Moonfall (film)

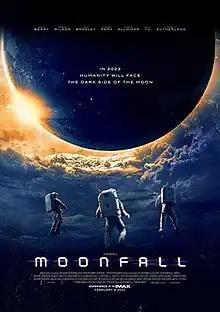
Theatrical release poster

Moonfall is a 2022 science fiction disaster film co-written, directed, and produced by Roland Emmerich. It stars Halle Berry, Patrick Wilson, John Bradley, Michael Peña, Charlie Plummer, Kelly Yu, Carolina Bartczak, and Donald Sutherland. It follows two former astronauts alongside a conspiracy theorist who discover the hidden truth about the Moon when it suddenly leaves its orbit. Shot in Montreal on a $138–146 million budget, it is one of the most expensive independently produced films ever made.